Ward No. 6

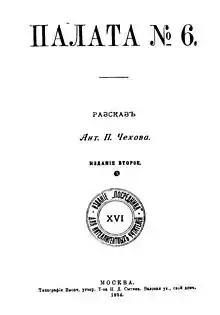
First Russian edition

The story was first published in the No.11, November 1892 issue of "Russkaya Mysl". Divided into chapters and with minor edits it was included into the 1893 collection called "Ward No. 6", published in Saint Petersburg. Also in 1893 the novella (its text seriously mangled by censors) appeared in the Posrednik (Intermediary) Publishers's series called For Intelligent Readership. With minor edits Chekhov included it into Volume 6 of his Collected Works published by Adolf Marks in 1899–1901.